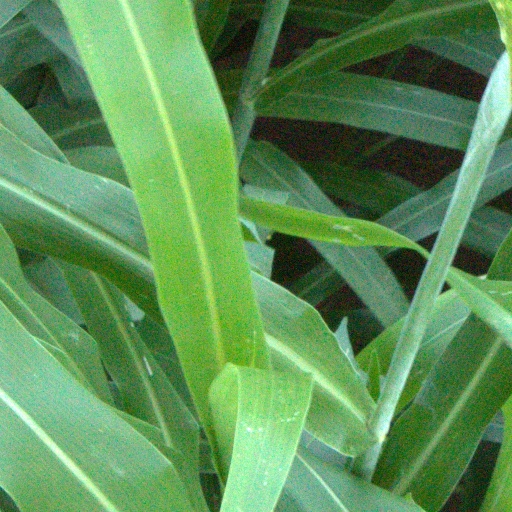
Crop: sorghum